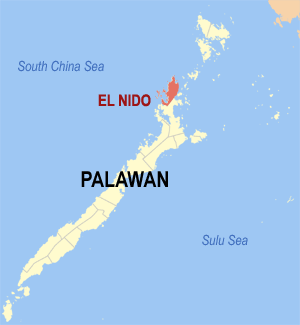
El Nido est une municipalité des Philippines et une zone protégée dans la province de Palawan aux Philippines. El Nido est situé à l'extrémité nord de l'île, à 420 km au sud-ouest de Manille, la capitale des Philippines et à 238 km au nord-est de Puerto Princesa, la capitale de Palawan.